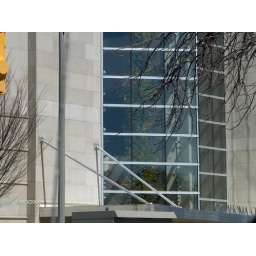
What looked like Chihuly glass in the front window